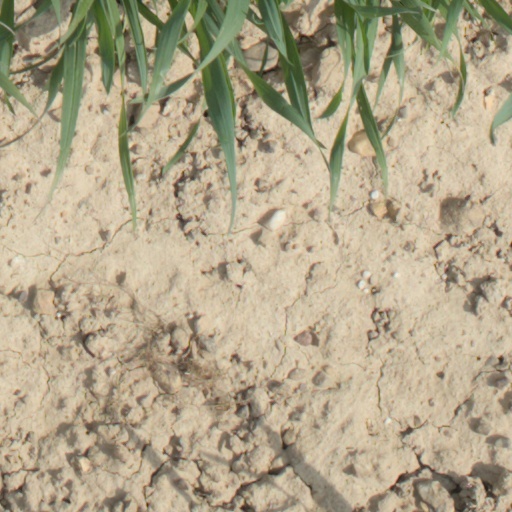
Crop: wheat